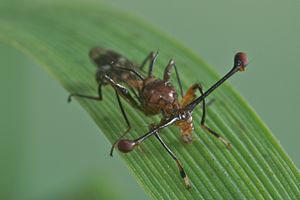
Stilkøjefluer / Billeder
Stilkøjefluer er en familie af fluer hvor øjne og følehorn sidder på stilke på hver sin side af hovedet. Der er omkring 180 arter i tropiske egne, flest i Afrika. Familien findes ikke i Sydamerika, og der kendes kun en art i Nordamerika. I 1990'erne blev der fundet en europæisk art i Ungarn.